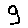
Label: 9